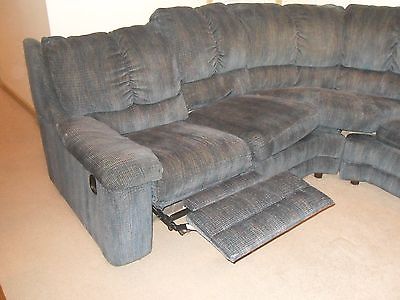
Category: sofa